Vladimir Genin

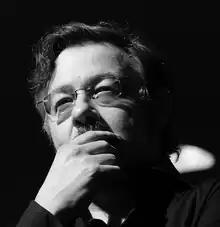
Vladimir Genin, composer & pianist (2011)

Vladimir Mikhailovich Genin (born 31 March 1958 in Moscow, Soviet Union) is a Russian-German composer, pianist and piano teacher. He has lived in Munich since 1997.